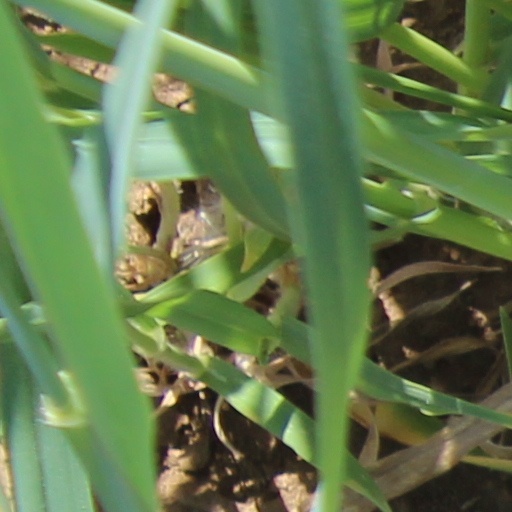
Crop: wheat